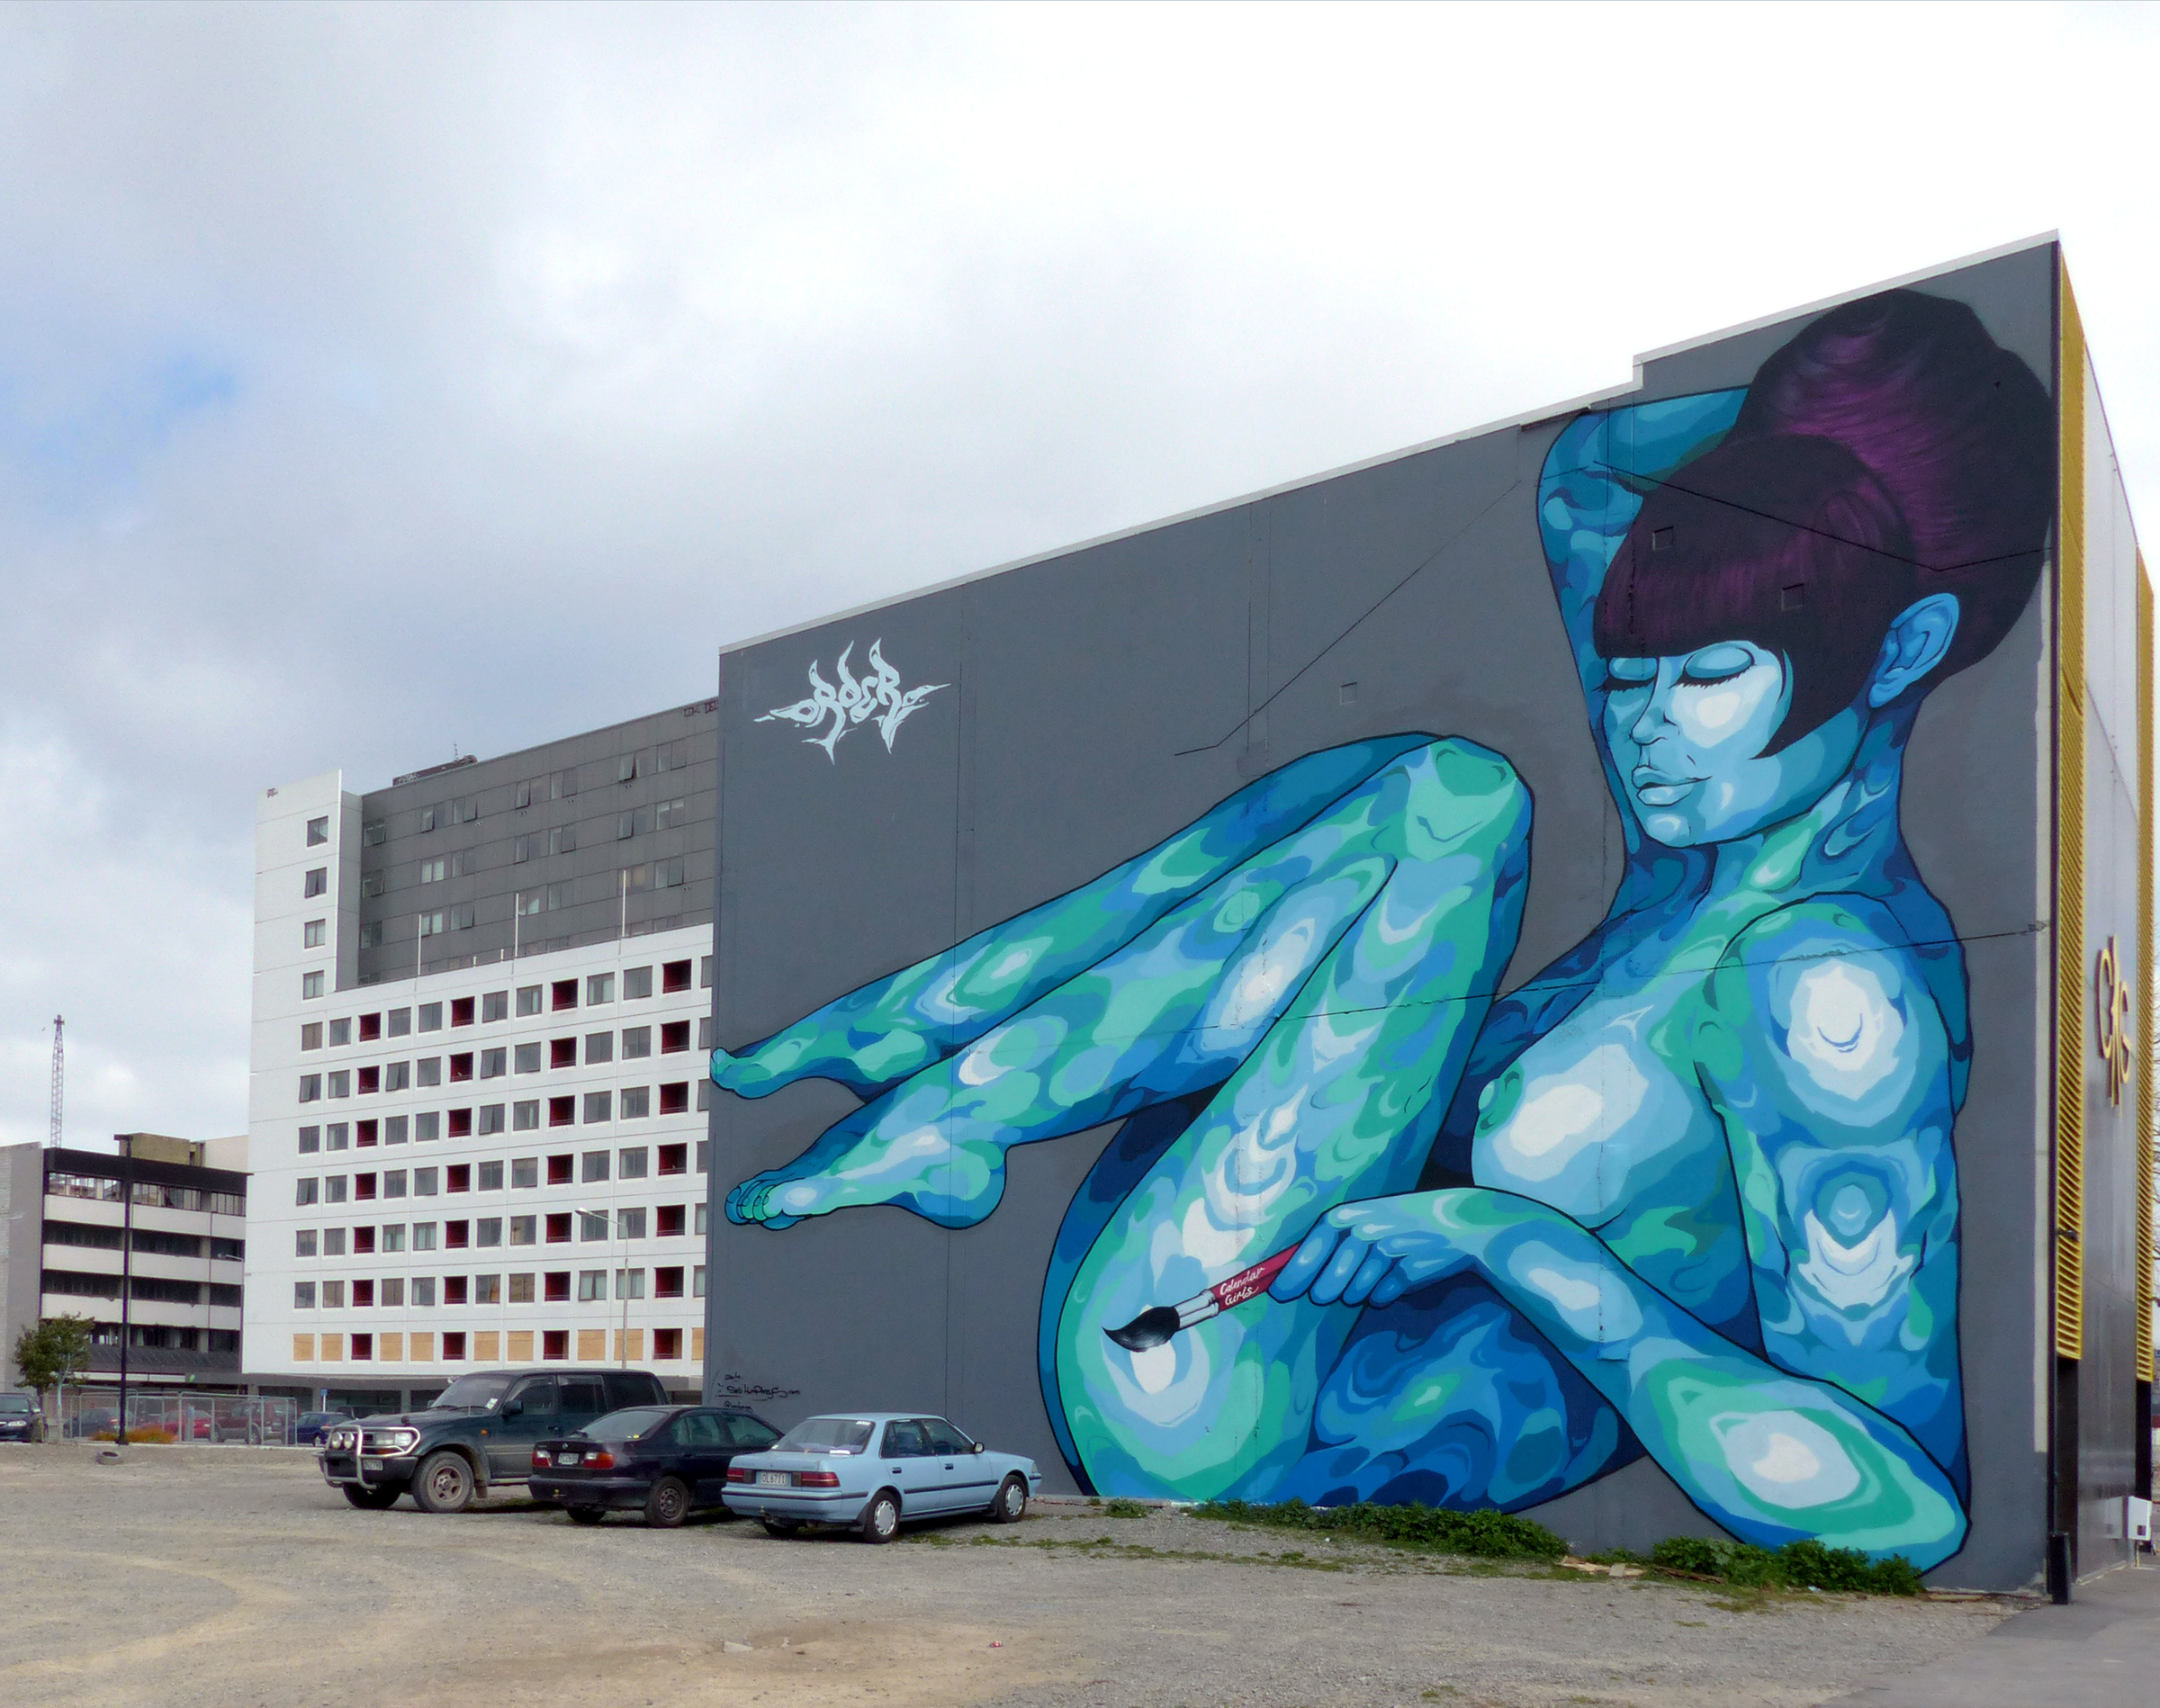
advertising, graffiti, street art, art, mural, streetart, murals, publicartworks, panasonicdmcfz200, sebhumphreys, calendargirlsmural